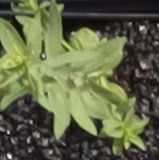
Label: Flax